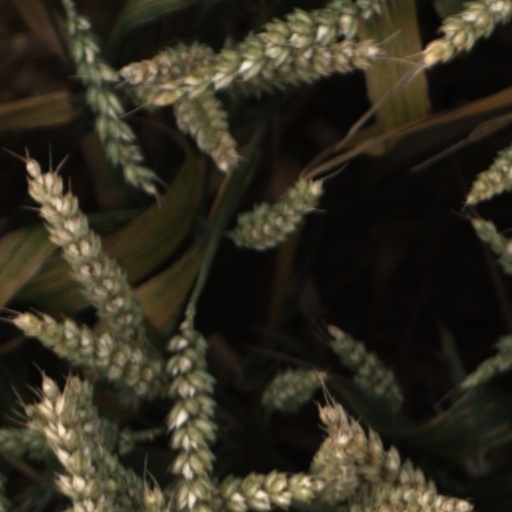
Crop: wheat